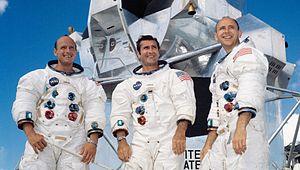
Apollo 12 est la sixième mission spatiale avec équipage du programme Apollo, et la deuxième à se poser sur la Lune. L'équipage se compose de Pete Conrad, Richard Gordon et Alan Bean.
Charles Conrad Jr. dit Pete Conrad, né le 2 juin 1930 à Philadelphie et mort le 8 juillet 1999 à Ojai, est un aviateur naval, pilote d'essai, ingénieur en aéronautique, astronaute et homme d'affaires américain. Il est le troisième des douze hommes ayant foulé le sol lunaire à ce jour.